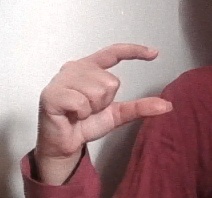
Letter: dal